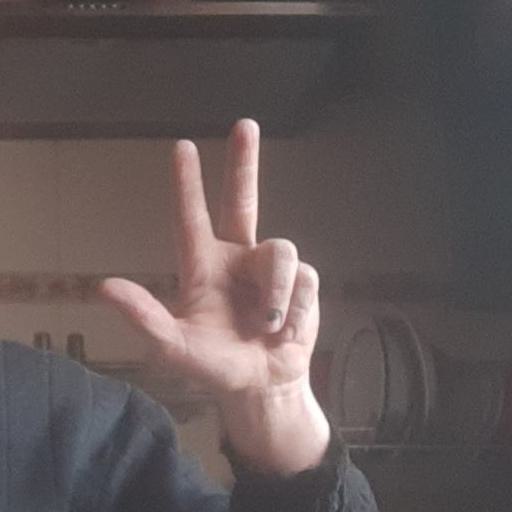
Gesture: three2